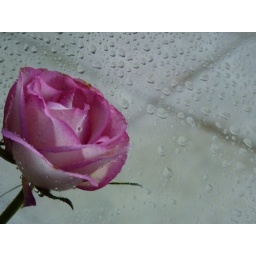
Pink rose by the window early in the morning